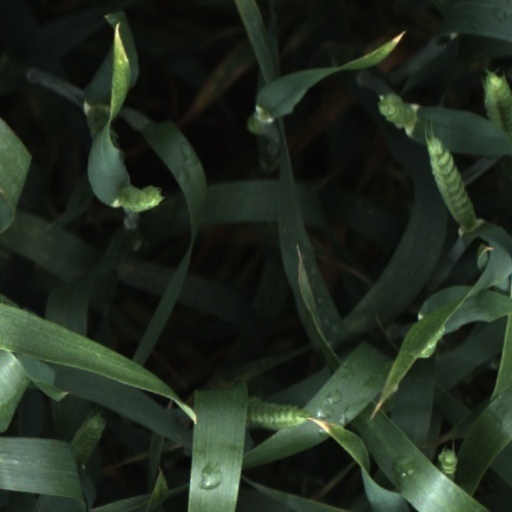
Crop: wheat